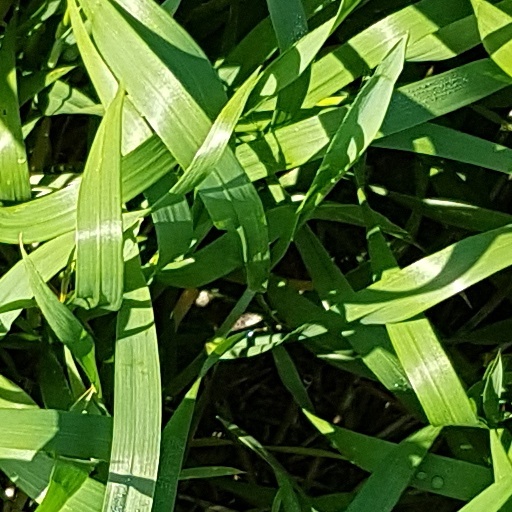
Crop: wheat